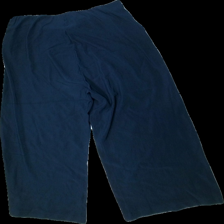
View: back
Type: Trousers
Category: Ladies
Brand: Masai
Colors: Blue
Material: 80%viscose 10%cotton 10%elastane
Cut: Loose
Size: XXL
Season: Autumn
Price range: 150-250
Recommended usage: Reuse